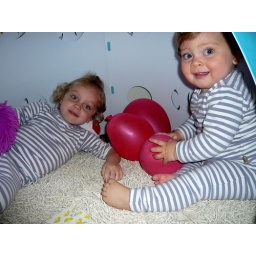
My striped girls in the tent